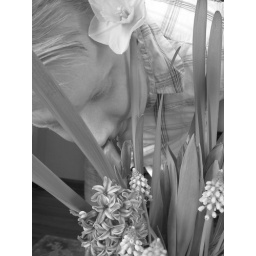
(9/52) I was taking pictures for 52 weeks in black &amp;amp; white when Matt leaned in to smell the flowers.